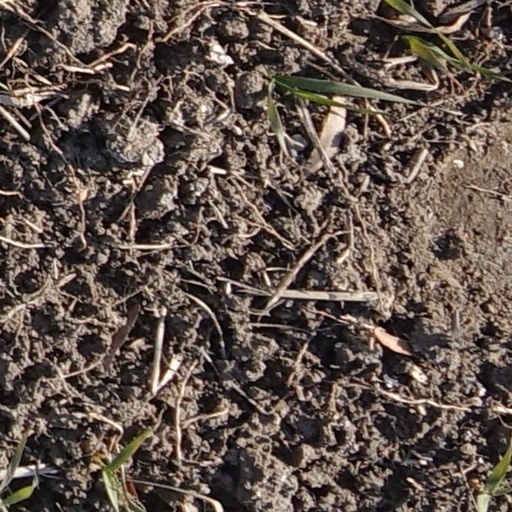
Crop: wheat